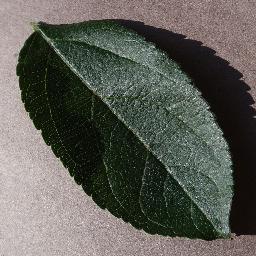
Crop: apple
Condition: healthy